Bad Ass (film)

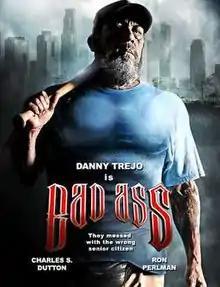
Theatrical release poster

Bad Ass is a 2012 American action film written and directed by Craig Moss. The film stars Danny Trejo, Charles S. Dutton, and Ron Perlman. It is loosely based on the 2010 AC Transit Bus fight viral video.